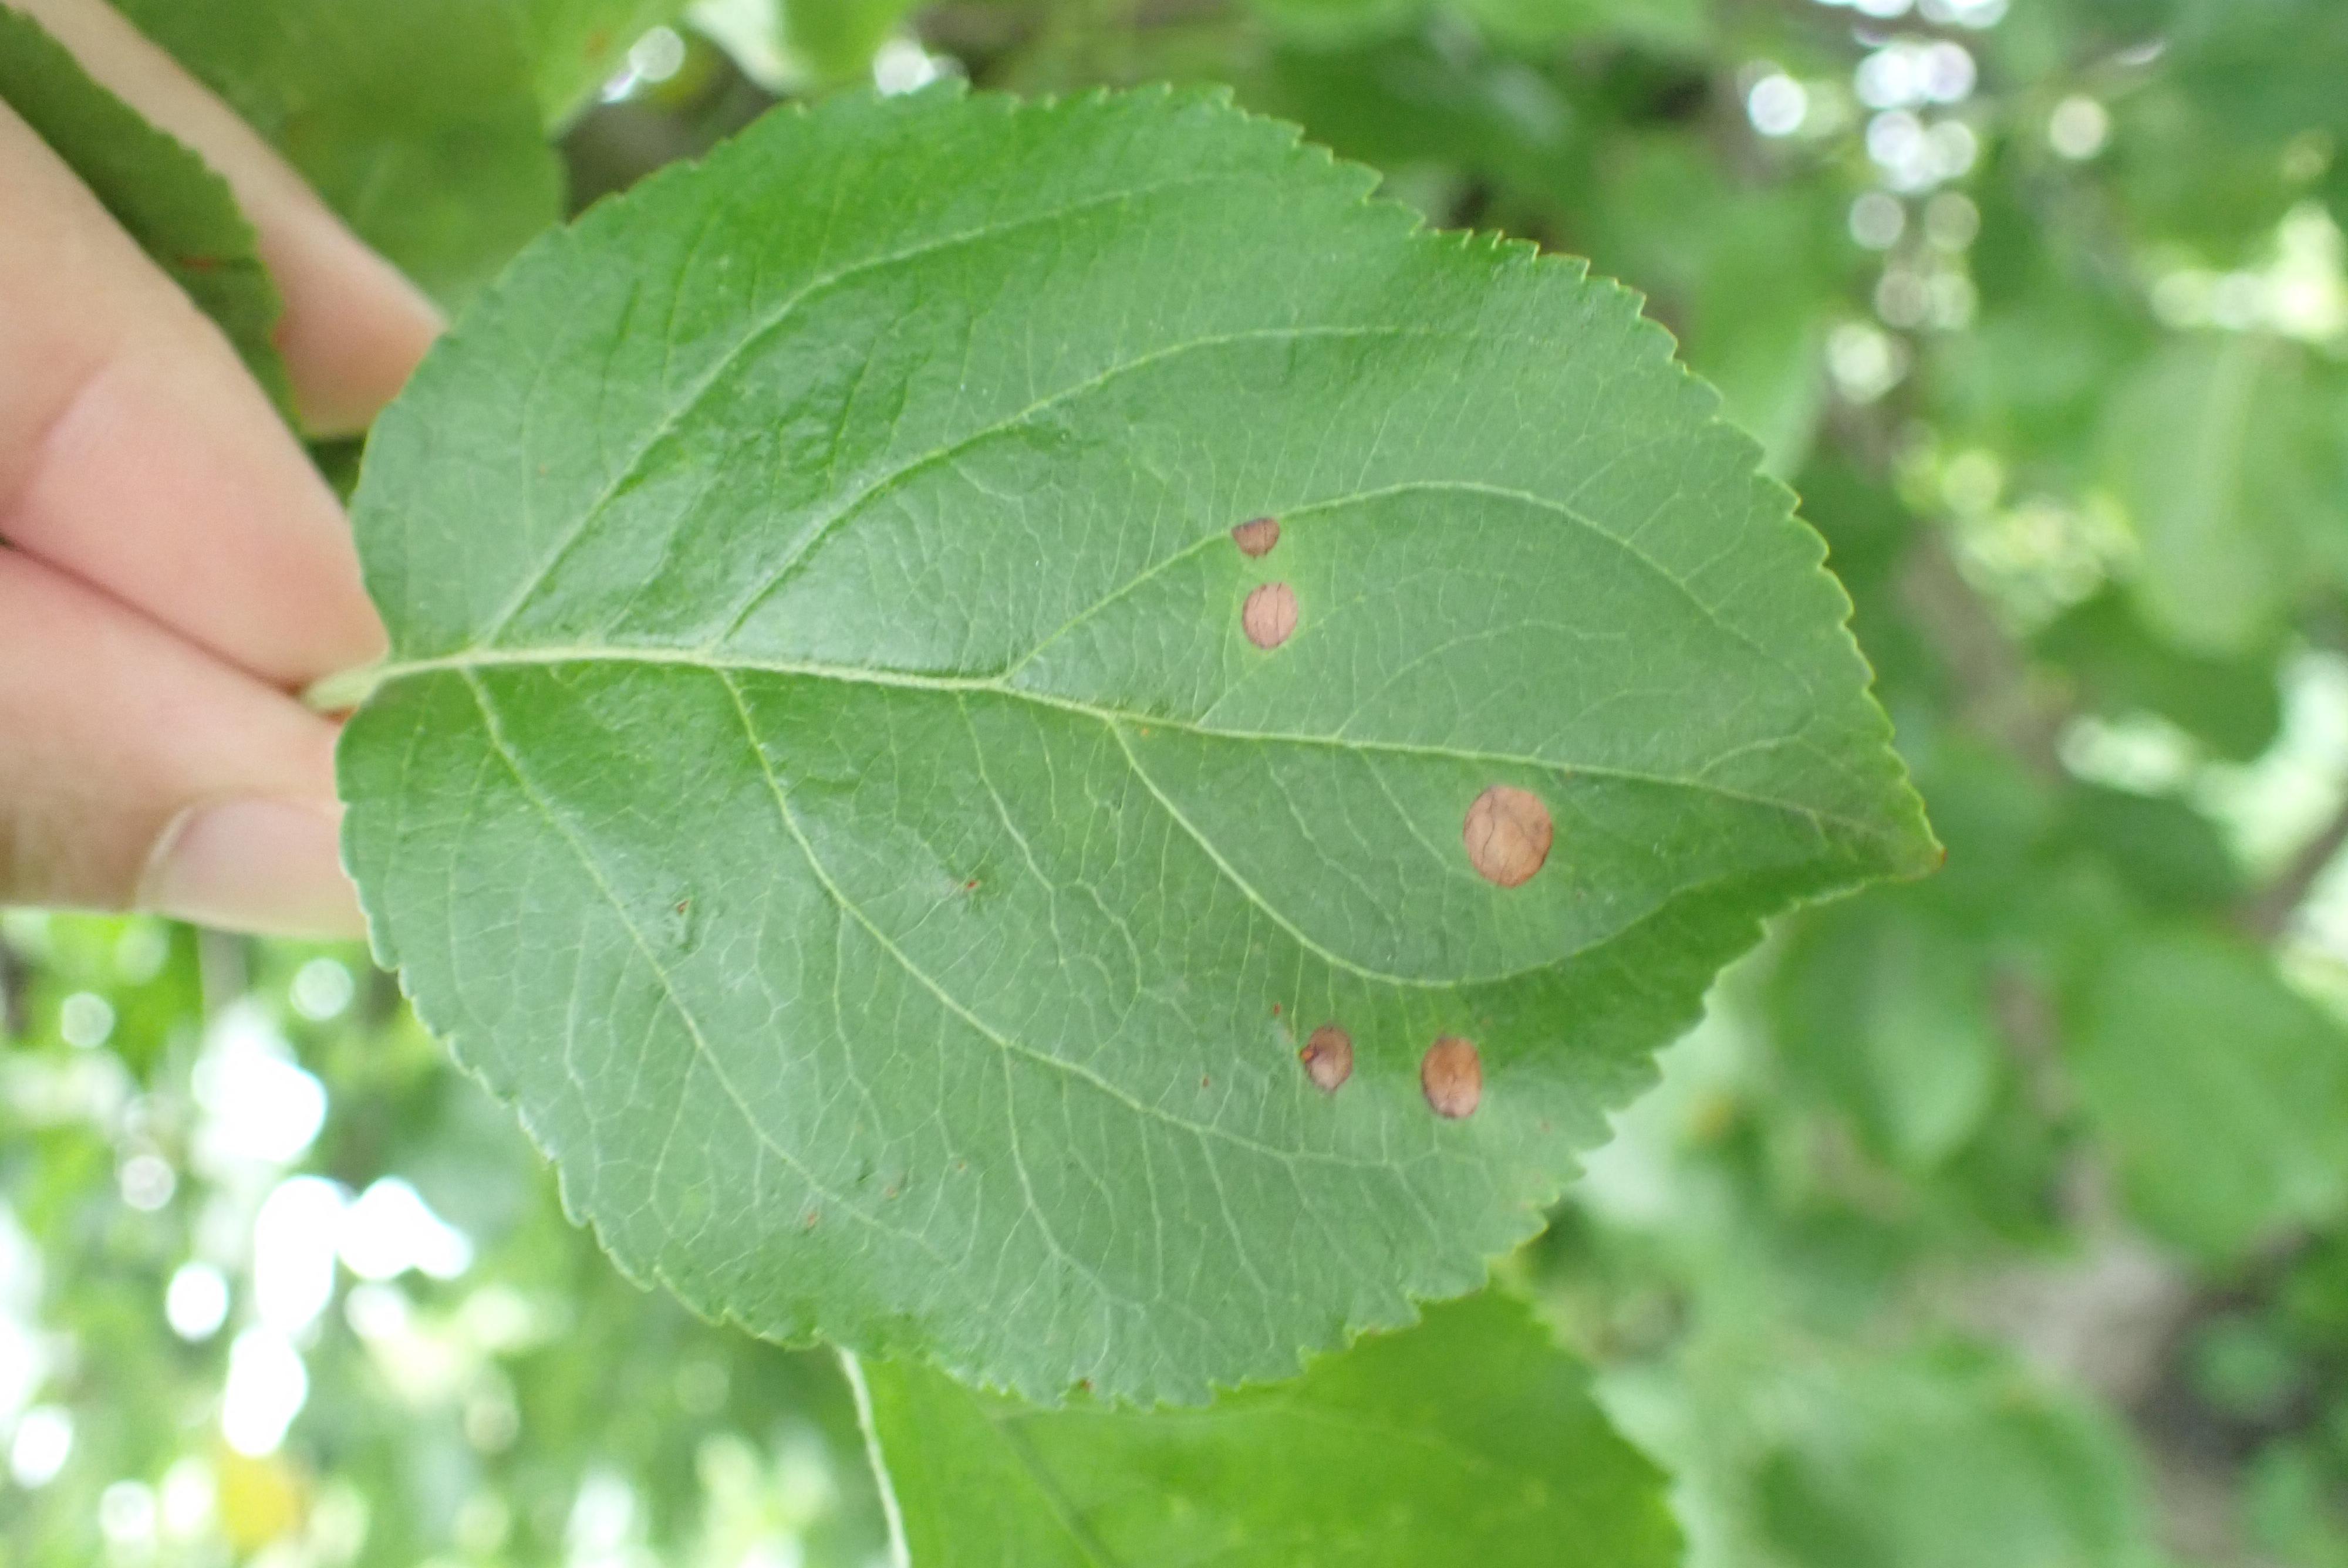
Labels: frog_eye_leaf_spot